Jaime Estévez

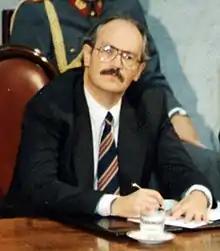

Jaime Luis Estévez Valencia (born 27 September 1946) is a Chilean politician who served as President of the Chamber of Deputies, ministry of State and president of the football branch of the Club Deportivo Universidad Católica (Católica), institution linked with the same university.